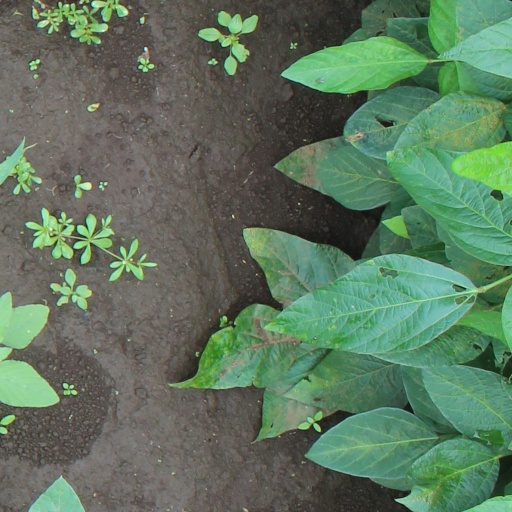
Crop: soybean